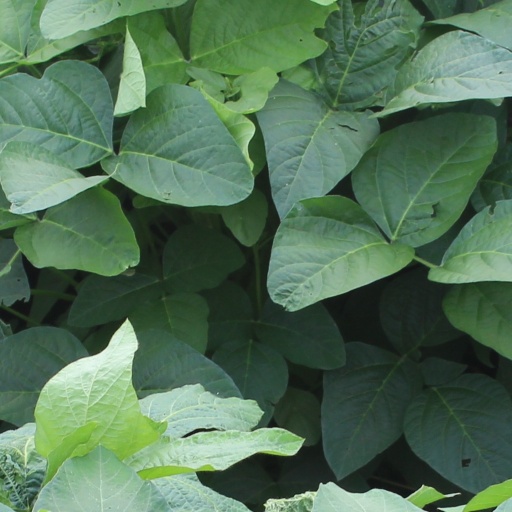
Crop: soybean